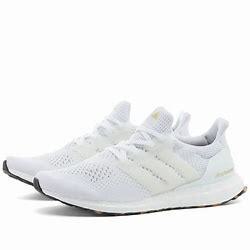
Brand: Adidas
Model: Ultraboost 1